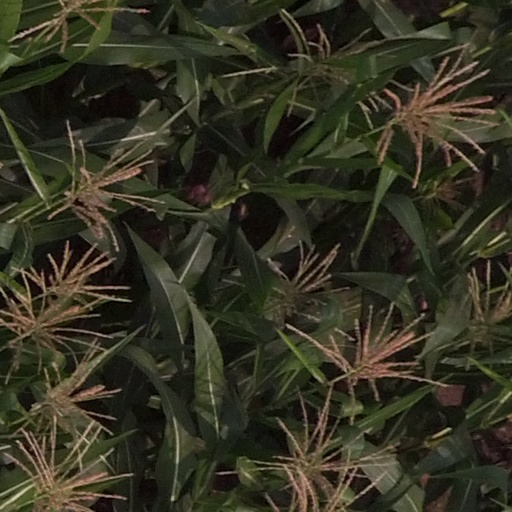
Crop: maize; corn